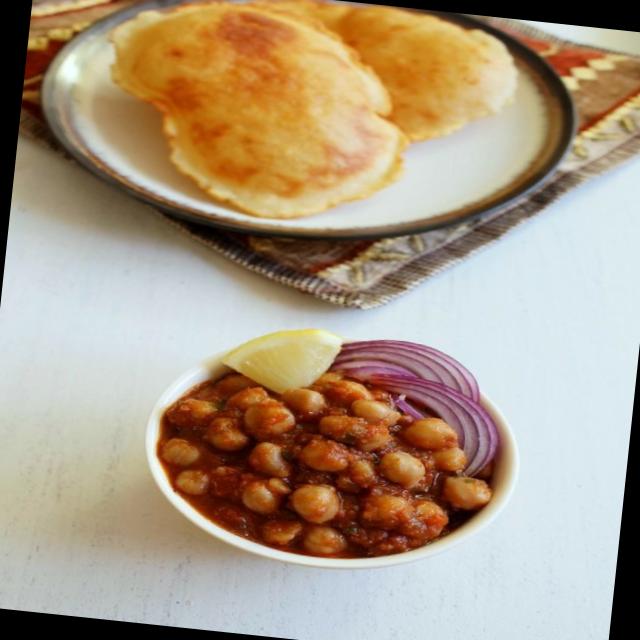
Dish: chole